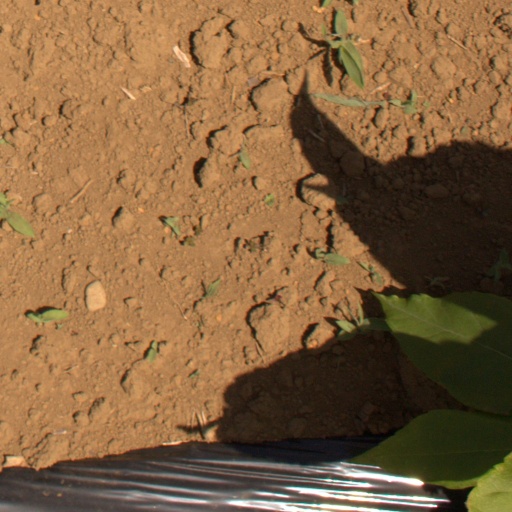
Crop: Jerusalem artichoke